John F. Bentivegna

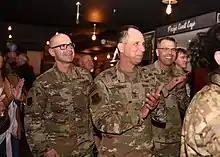
Bentivegna with Maj Gen John E. Shaw (center) and Col Anthony Mastalir (right) during the establishment of the U.S. Space Force, December 20, 2019

Bentivegna enlisted into the United States Air Force in 1994. From August to October of that year, he went through basic military training at Lackland Air Force Base, Texas. After that, he was assigned to the Precision Measurement Equipment Laboratory School at Keesler Air Force Base, Mississippi. From 1995 to 1998, he worked as a precision measurement equipment technician at McGuire Air Force Base, New Jersey.